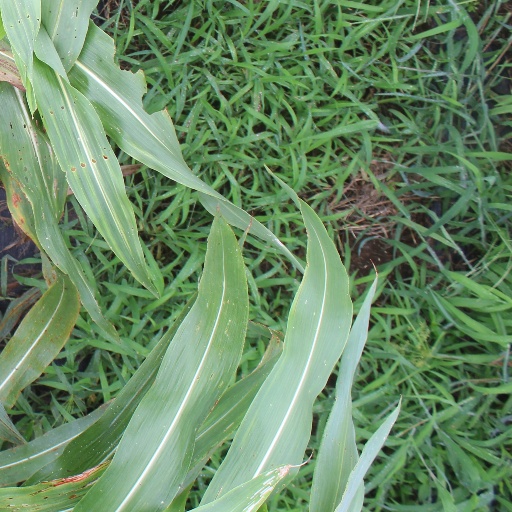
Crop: sorghum